Plymouth GTX

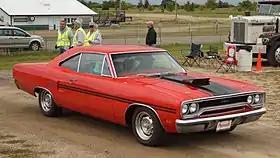
1970 Plymouth GTX

The Plymouth GTX is an automobile introduced as the Belvedere GTX in 1967 by the Plymouth division. It was positioned as a mid-sized upscale-trimmed performance muscle car through the 1971 model year.